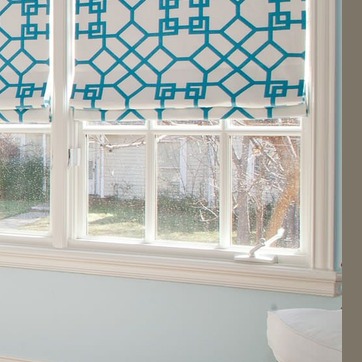
Material: glass